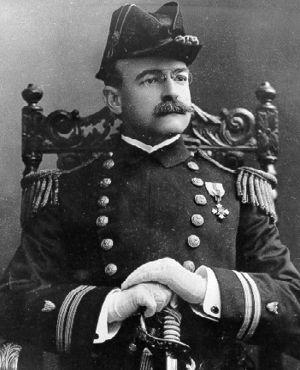
Semper paratus est la marche officielle de l'United States Coast Guard. Il s'agit également de la devise de cette branche des forces armées des États-Unis.